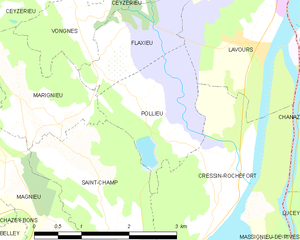
Carte des communes françaises: Pollieu